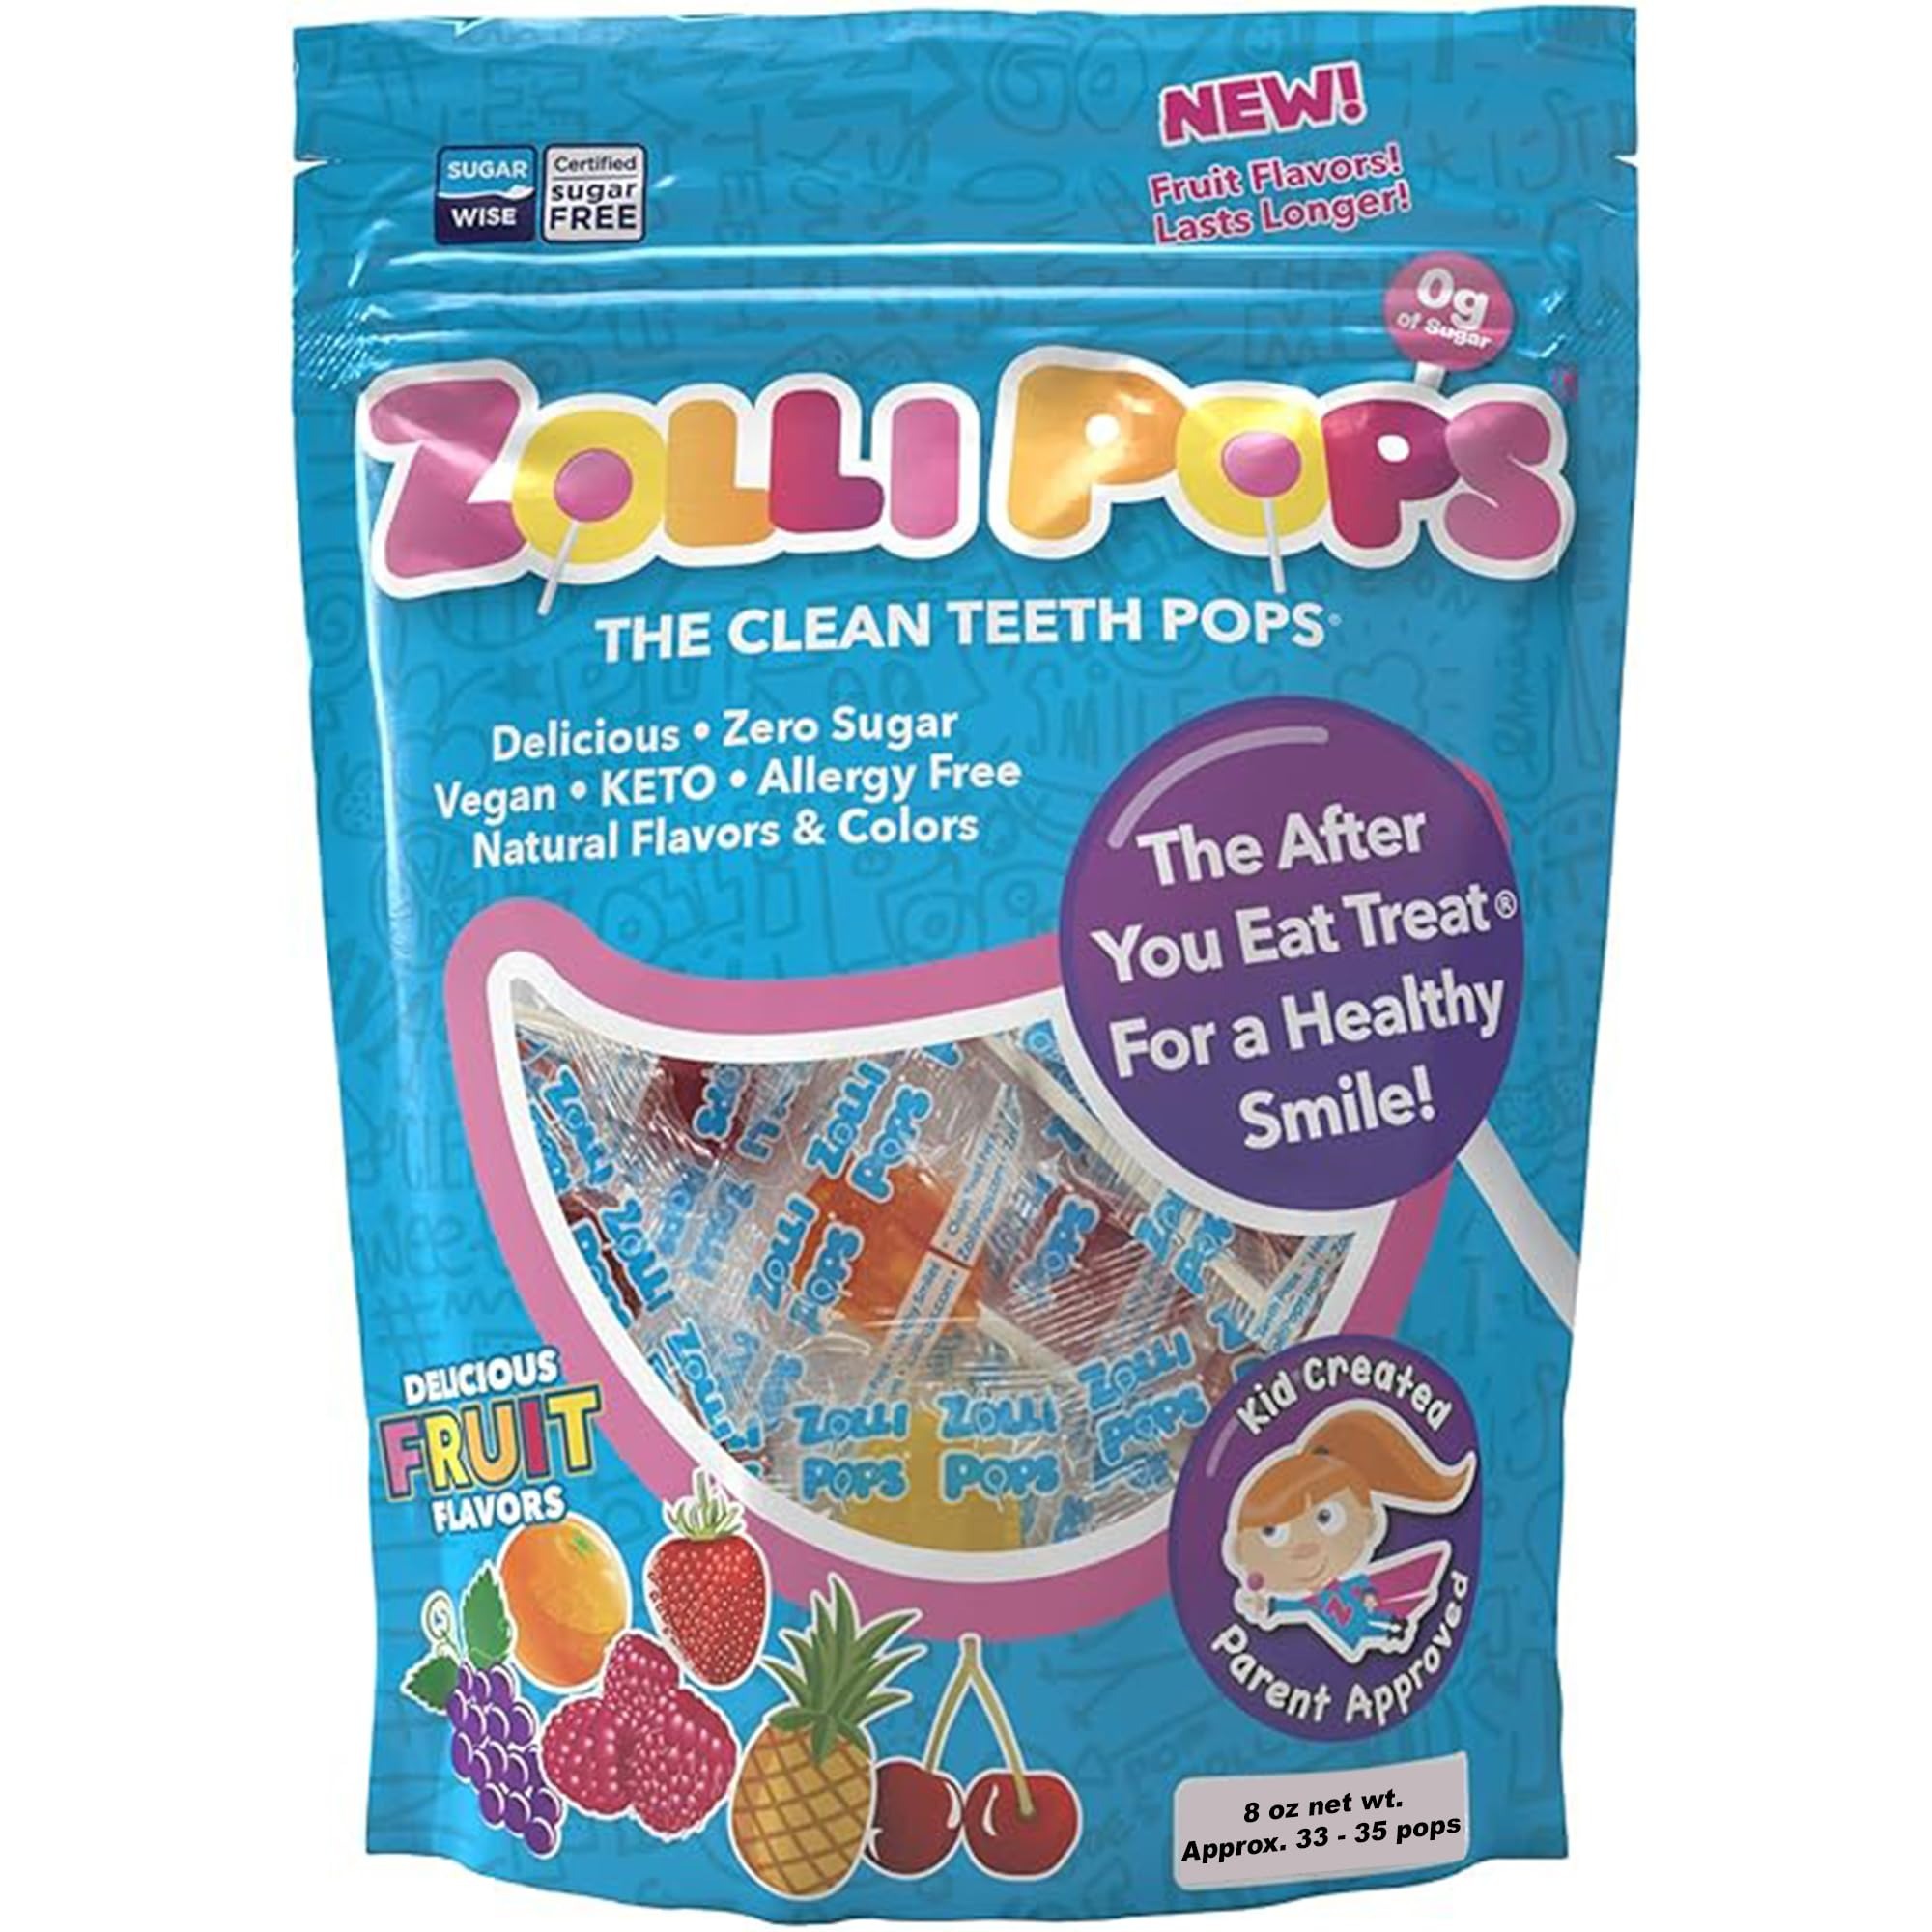
Item Name: Zollipops Clean Teeth Lollipops - Assorted Flavors 8oz - Anti-Cavity, Sugar-Free Candy for a Healthy Smile - Great for Kids, Diabetics, Vegan, and Keto Diet
Bullet Point 1: Dental-Friendly Lollipops: Zolli Pops are dentist-approved and designed to promote oral health, offering a delicious way to enjoy candy while maintaining clean teeth.
Bullet Point 2: Assorted Flavors: Experience a delightful variety of flavors in every pack, ensuring a tasty and satisfying experience for those with diverse taste preferences.
Bullet Point 3: Kid-Friendly and Parent-Approved: Loved by kids and approved by parents, Zolli Pops offer a balance of great taste and dental benefits, making them a smart choice for the whole family.
Bullet Point 4: Sugar-Free Goodness: Enjoy guilt-free indulgence with Zolli Pops, as they are sugar-free, making them a smart choice for those looking to reduce sugar intake without sacrificing taste.
Bullet Point 5: Convenient On-the-Go Pack: Packaged for convenience, these lollipops are ideal for on-the-go enjoyment, whether in your bag, pocket, or as a delightful addition to your candy dish at home.
Value: 8.0
Unit: Ounce

Price: 15.955